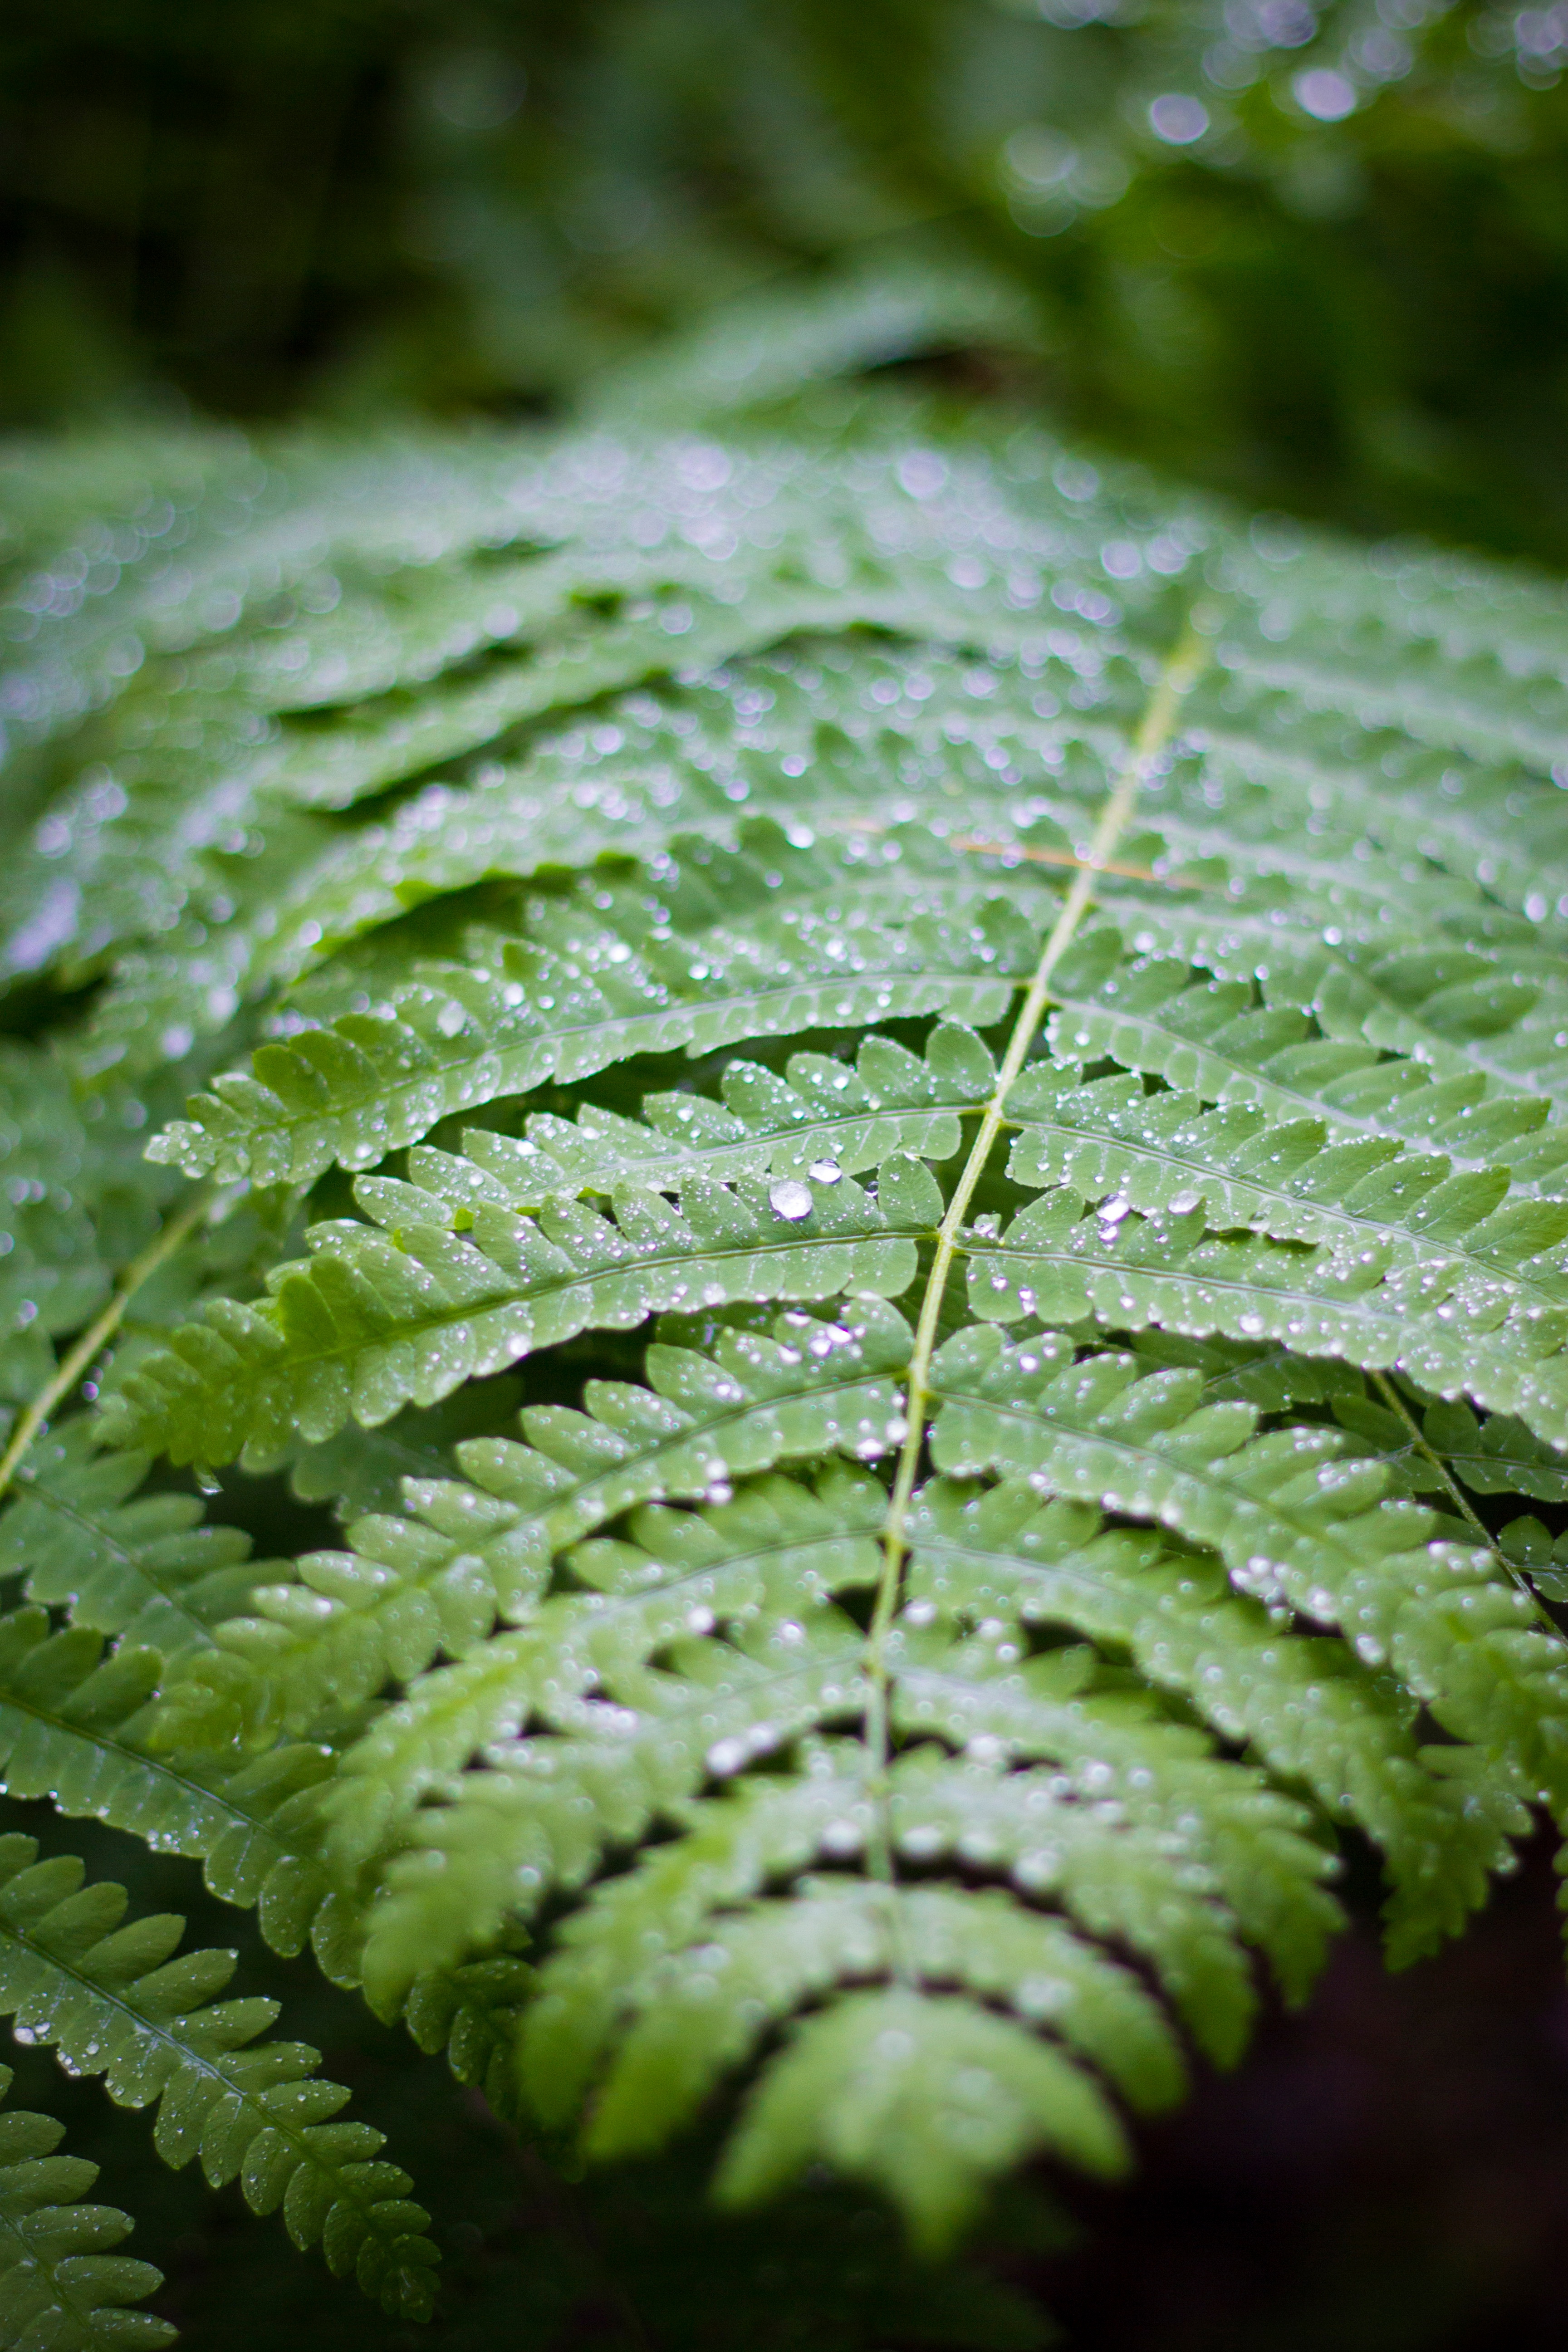
nature, plant, leaf, flower, raindrop, green, soil, botany, flora, fern, close up, vegetation, macro photography, plant stem, land plant, ferns and horsetails, vascular plant, ostrich fern